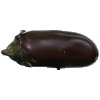
Label: Eggplant 1